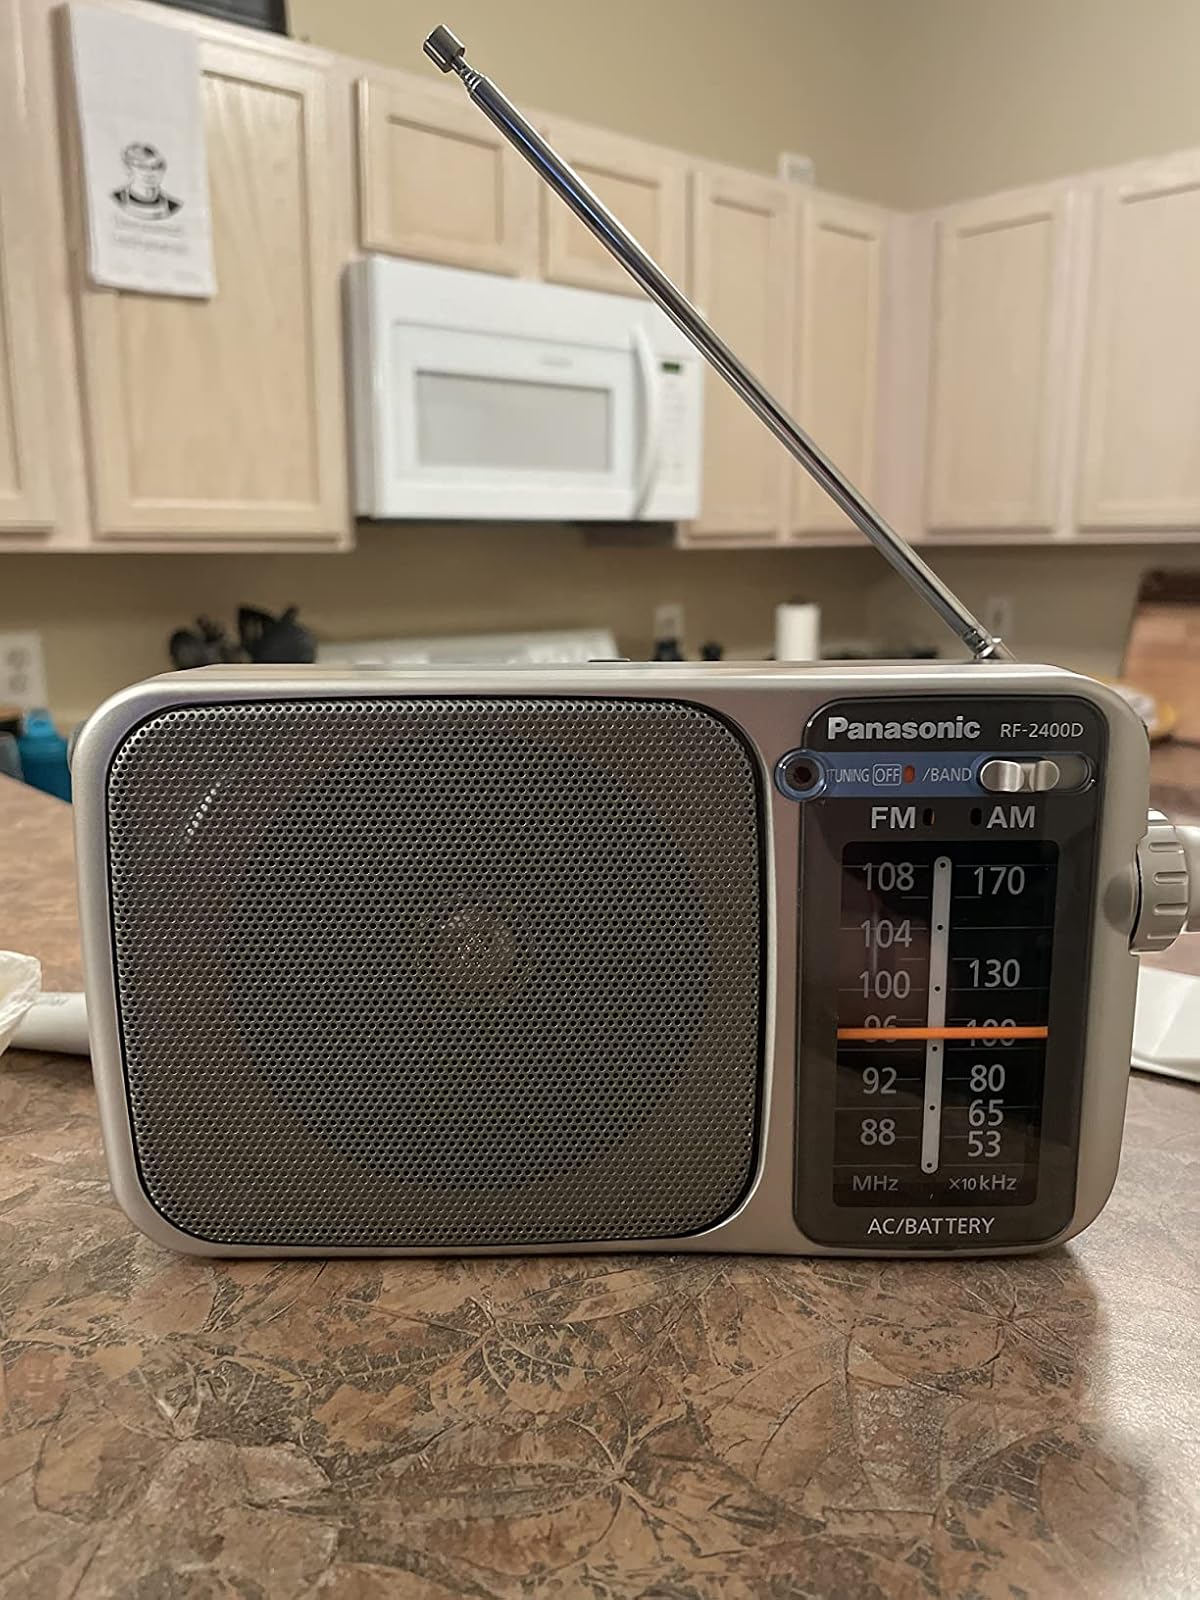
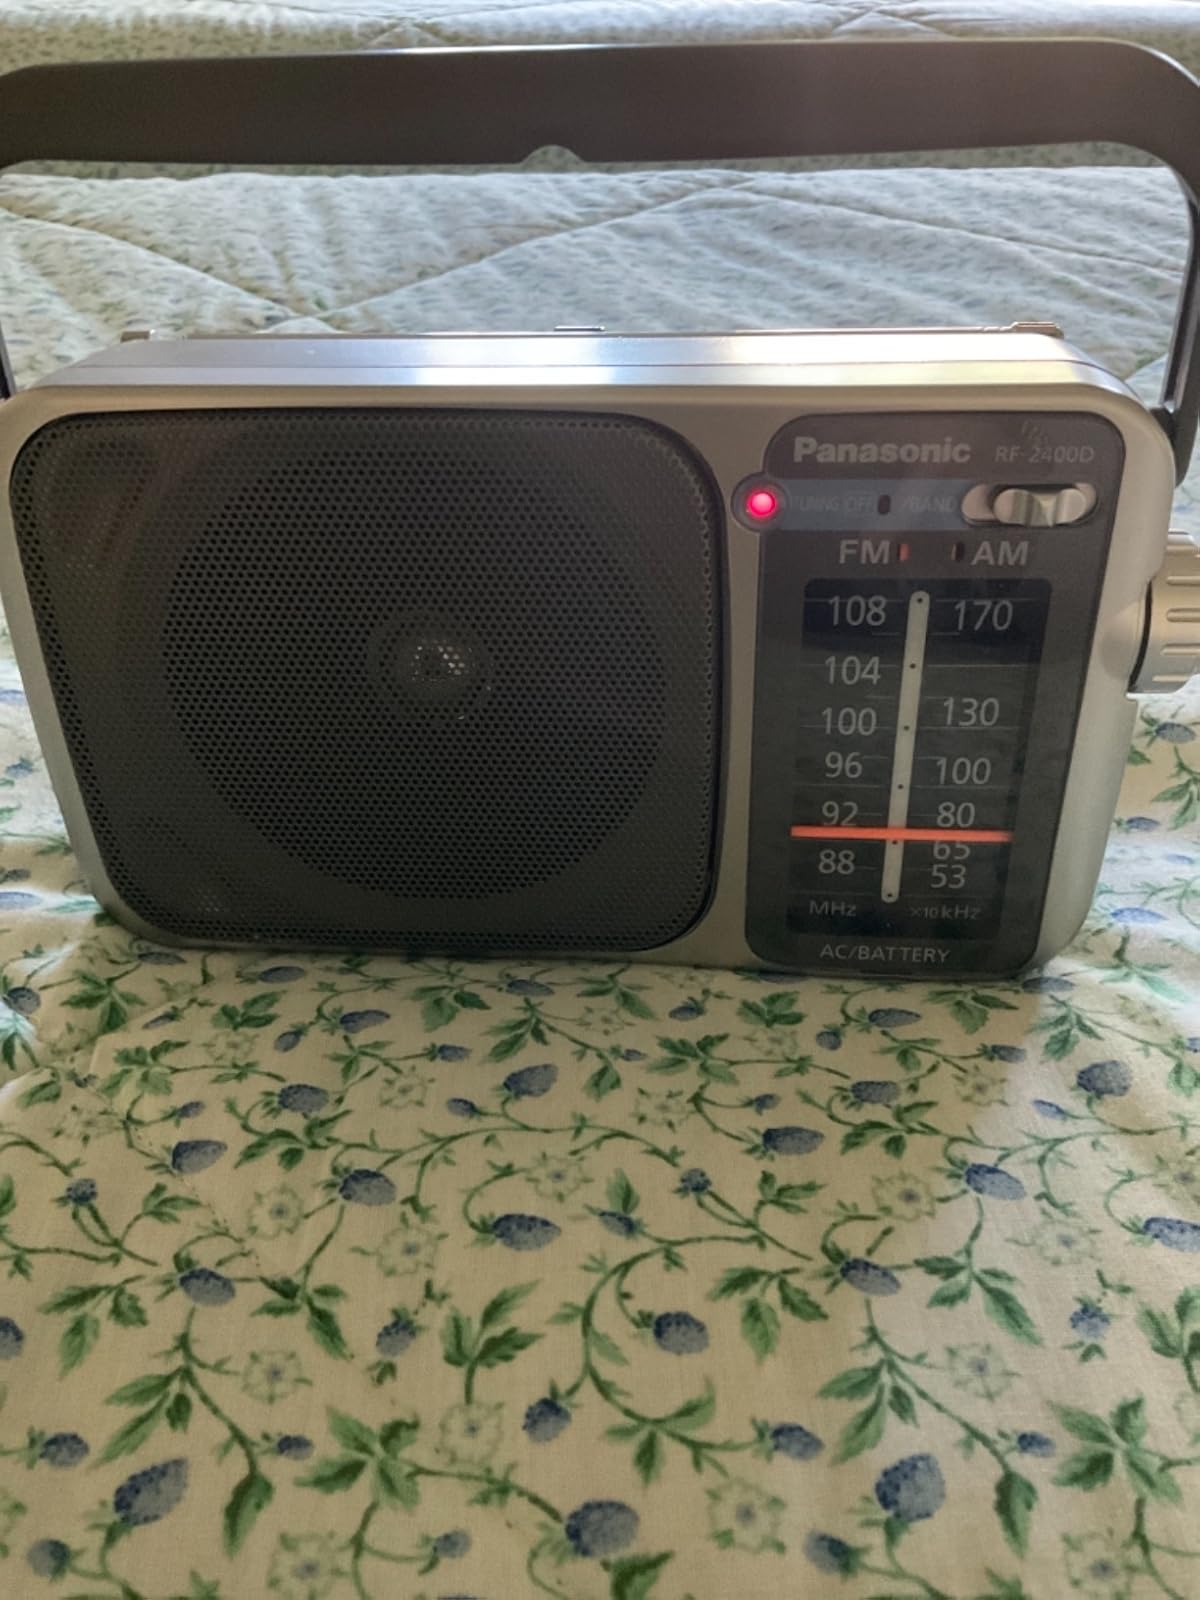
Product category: radio
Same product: yes